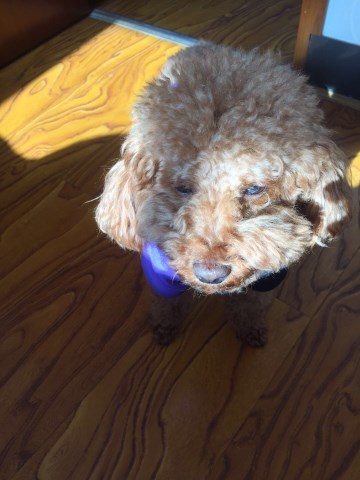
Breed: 7449-n000128-teddy